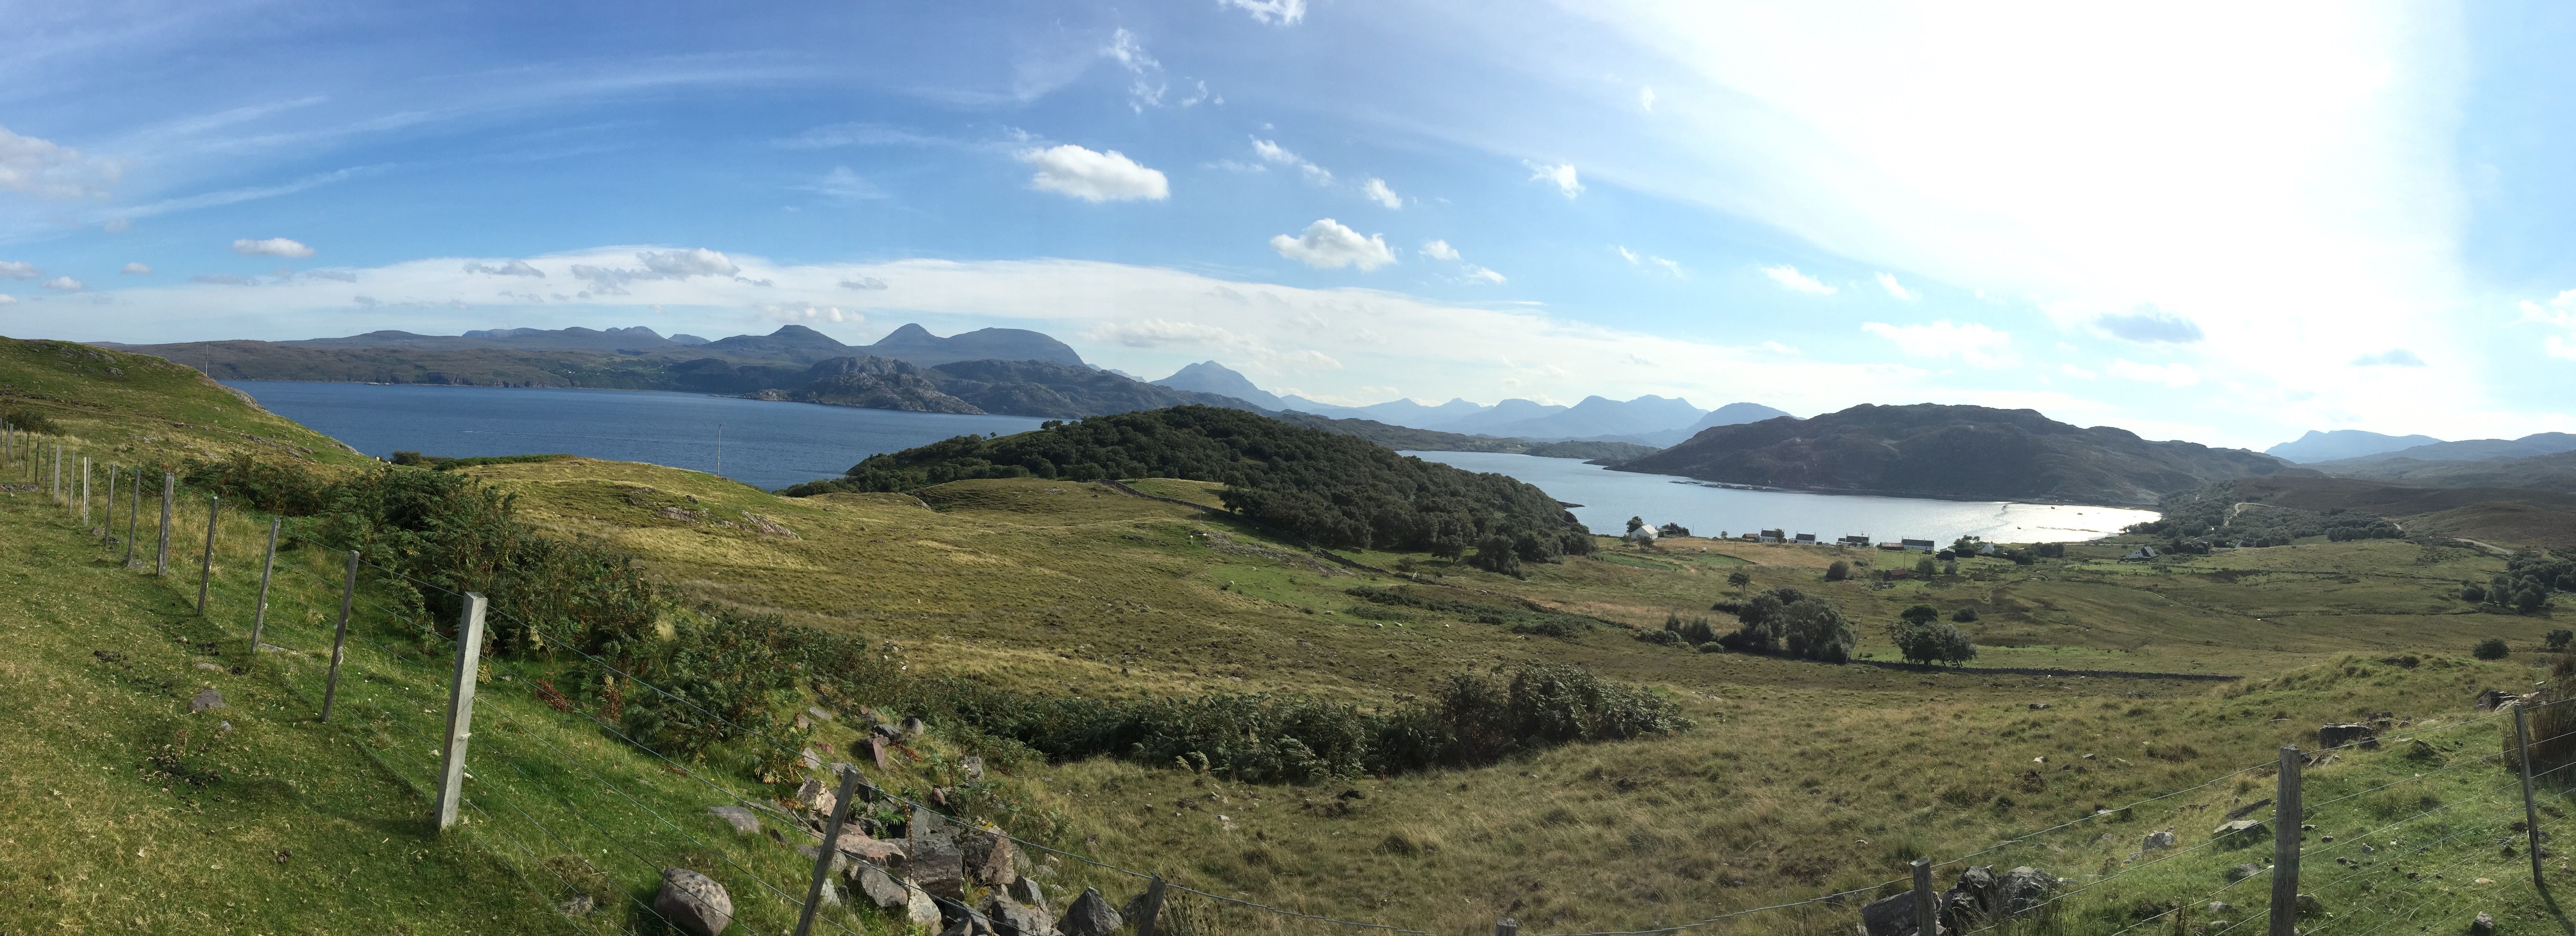
mountain, meadow, hill, valley, mountain range, panorama, pasture, ridge, plain, mountains, grassland, plateau, vista, fell, loch, ecosystem, highlands, mountain pass, hill station, mountainous landforms